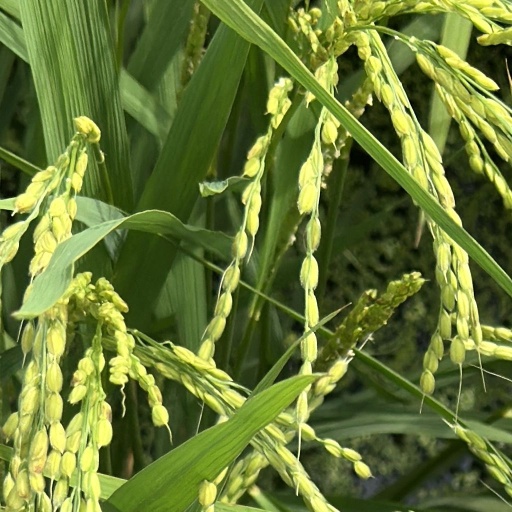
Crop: rice